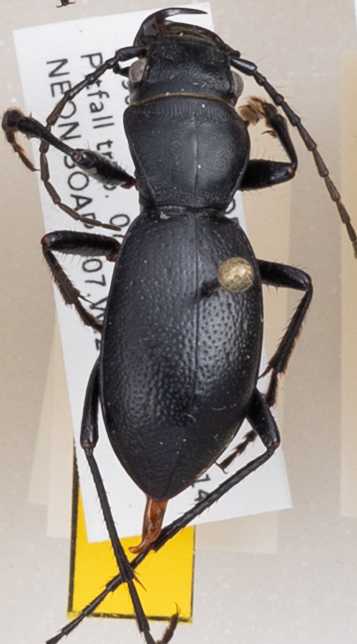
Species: Omus californicus
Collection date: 2018-05-07
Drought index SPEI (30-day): -0.176
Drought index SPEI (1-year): -0.288
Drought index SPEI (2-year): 0.8